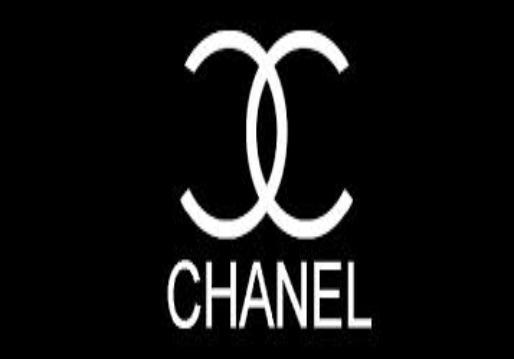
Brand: chanel
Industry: Clothes